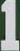
Number: 1